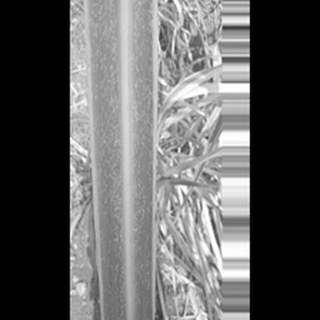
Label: sugarcane_mosaic